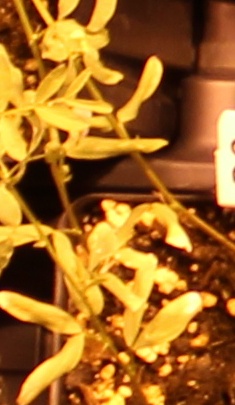
Label: Lentil